Iloilo Strait

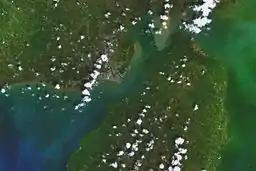
NASA satellite image taken before May 2007

The Iloilo Strait is a strait in the Philippines that separates the islands of Panay and Guimaras in the Visayas, and connects Panay Gulf with the Guimaras Strait. It is the location of the Port of Iloilo, the third-busiest of the ports in the Philippines in number of ships. Iloilo City on Panay is the major city located on the strait with Buenavista and Jordan, both on Guimaras, immediately across the strait from the city. The Iloilo River empties into the strait.